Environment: real
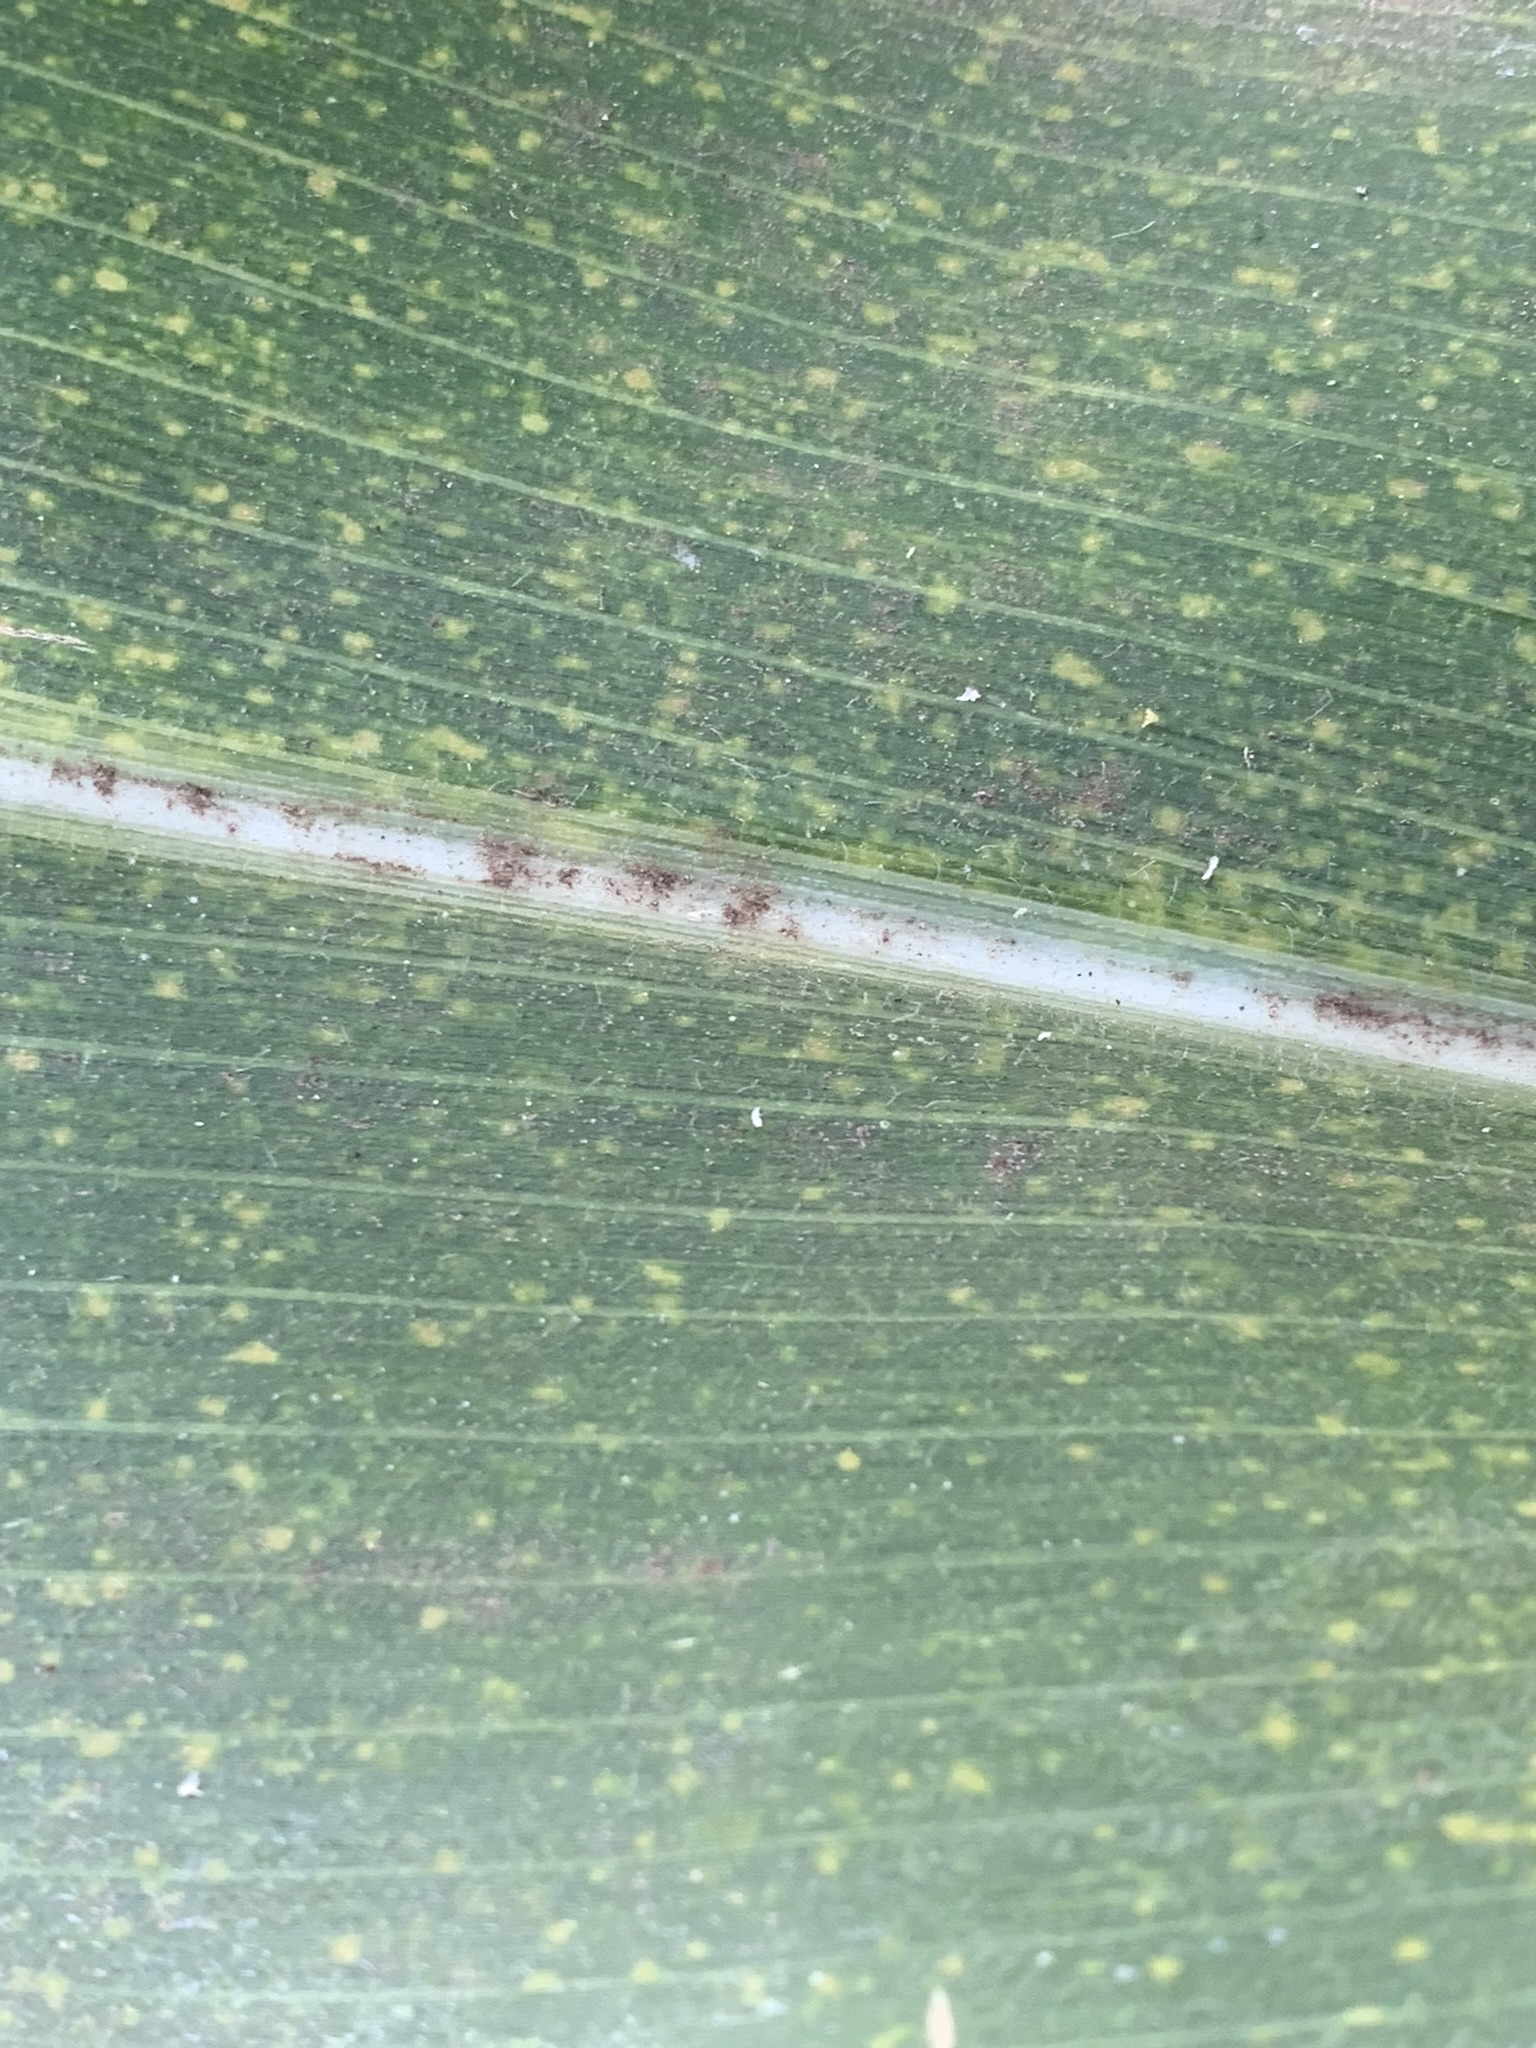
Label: lethal_necrosis